Stamford Bridge (stadium)

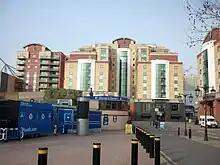
Stamford Bridge East Entrance

In 1964–65, a seated West Stand was built to replace the existing terracing on the west side. Most of the West Stand consisted of rising ranks of wooden tip up seats on iron frames, but seating at the very front was on concrete forms known as "the Benches". The old West Stand was demolished in 1997 and replaced by the current West Stand. It has three tiers, in addition to a row of executive boxes that stretches the length of the stand.